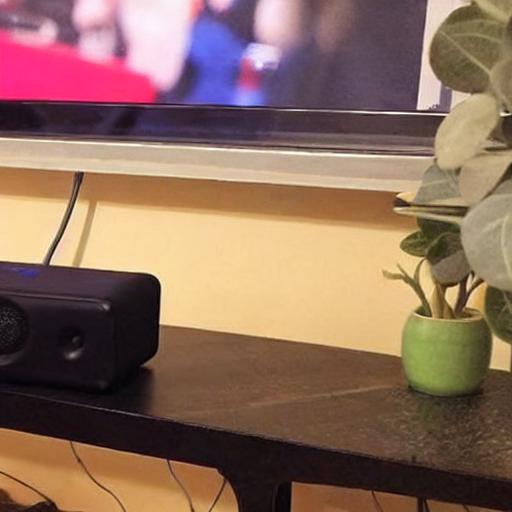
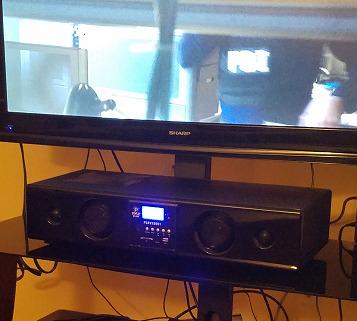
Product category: speaker
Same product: no